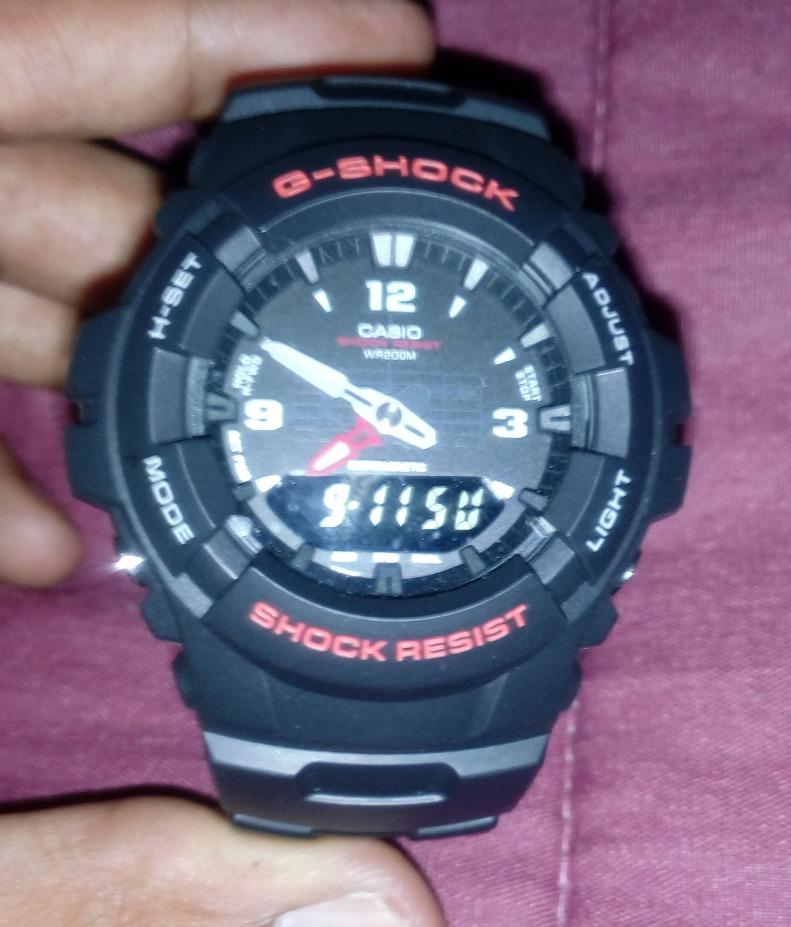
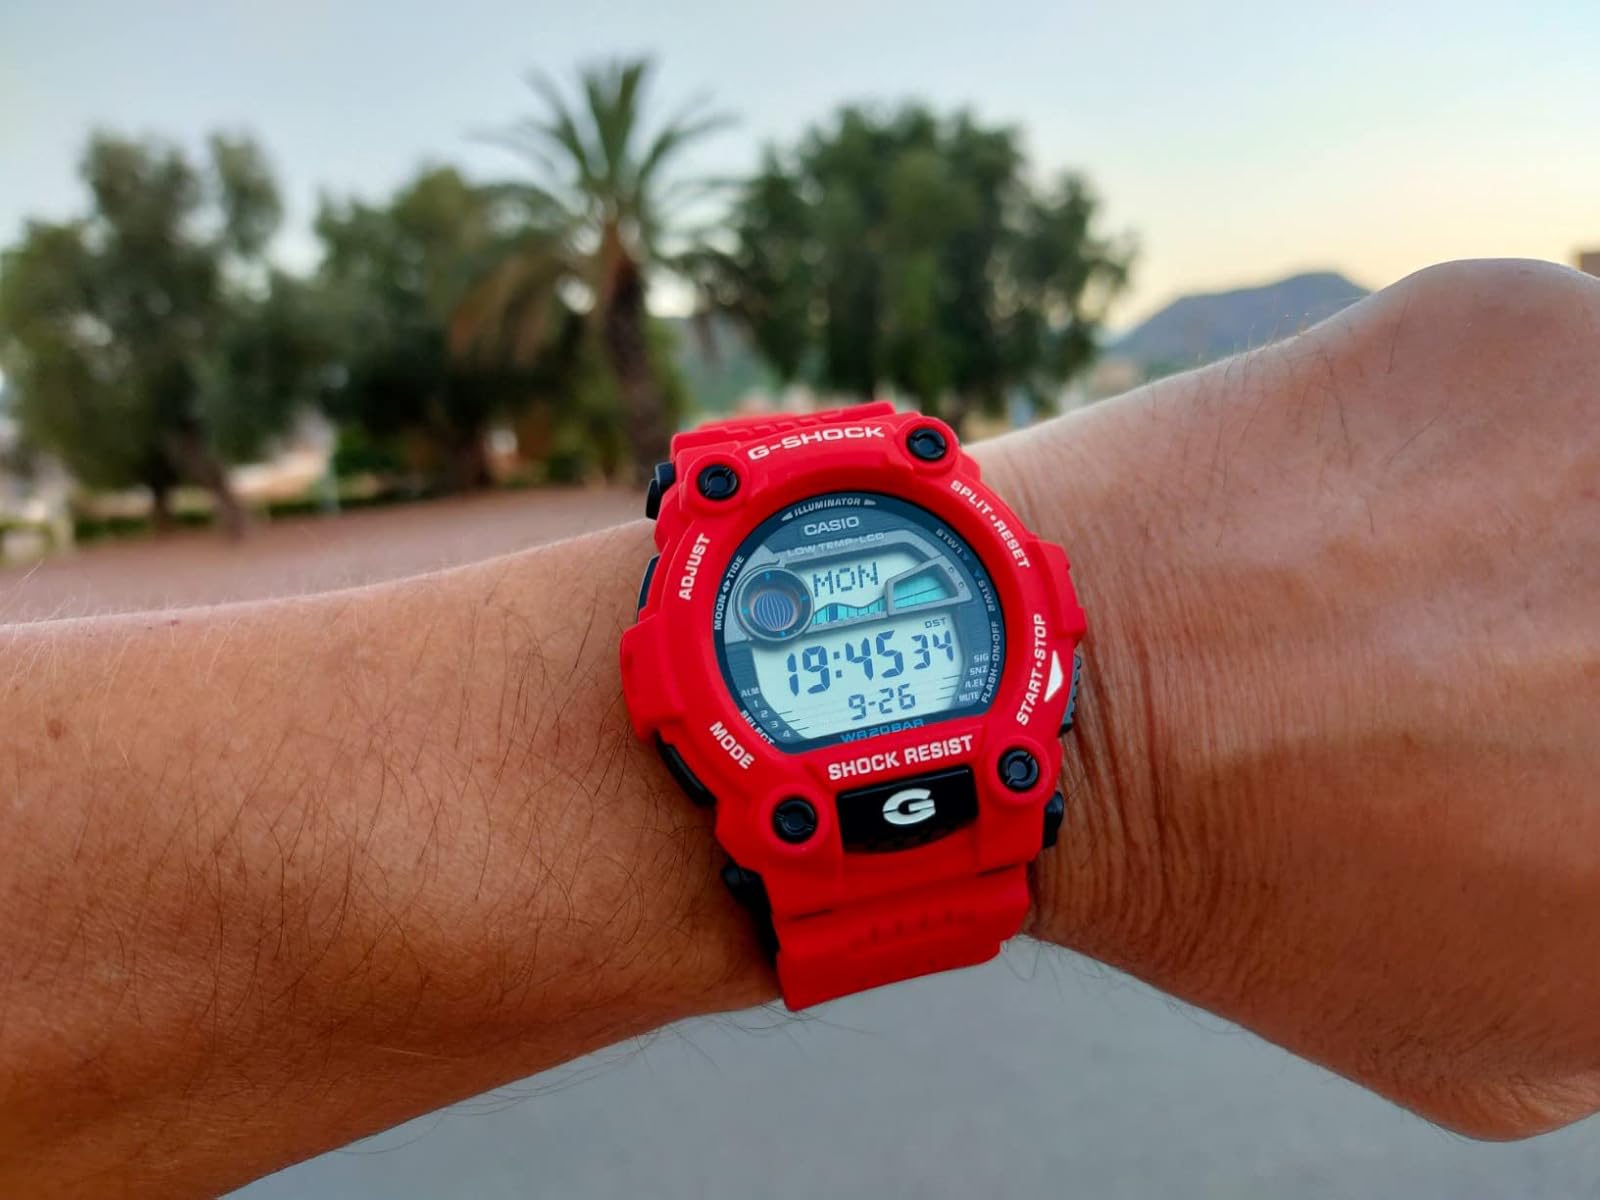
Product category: accessories_watch
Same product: no